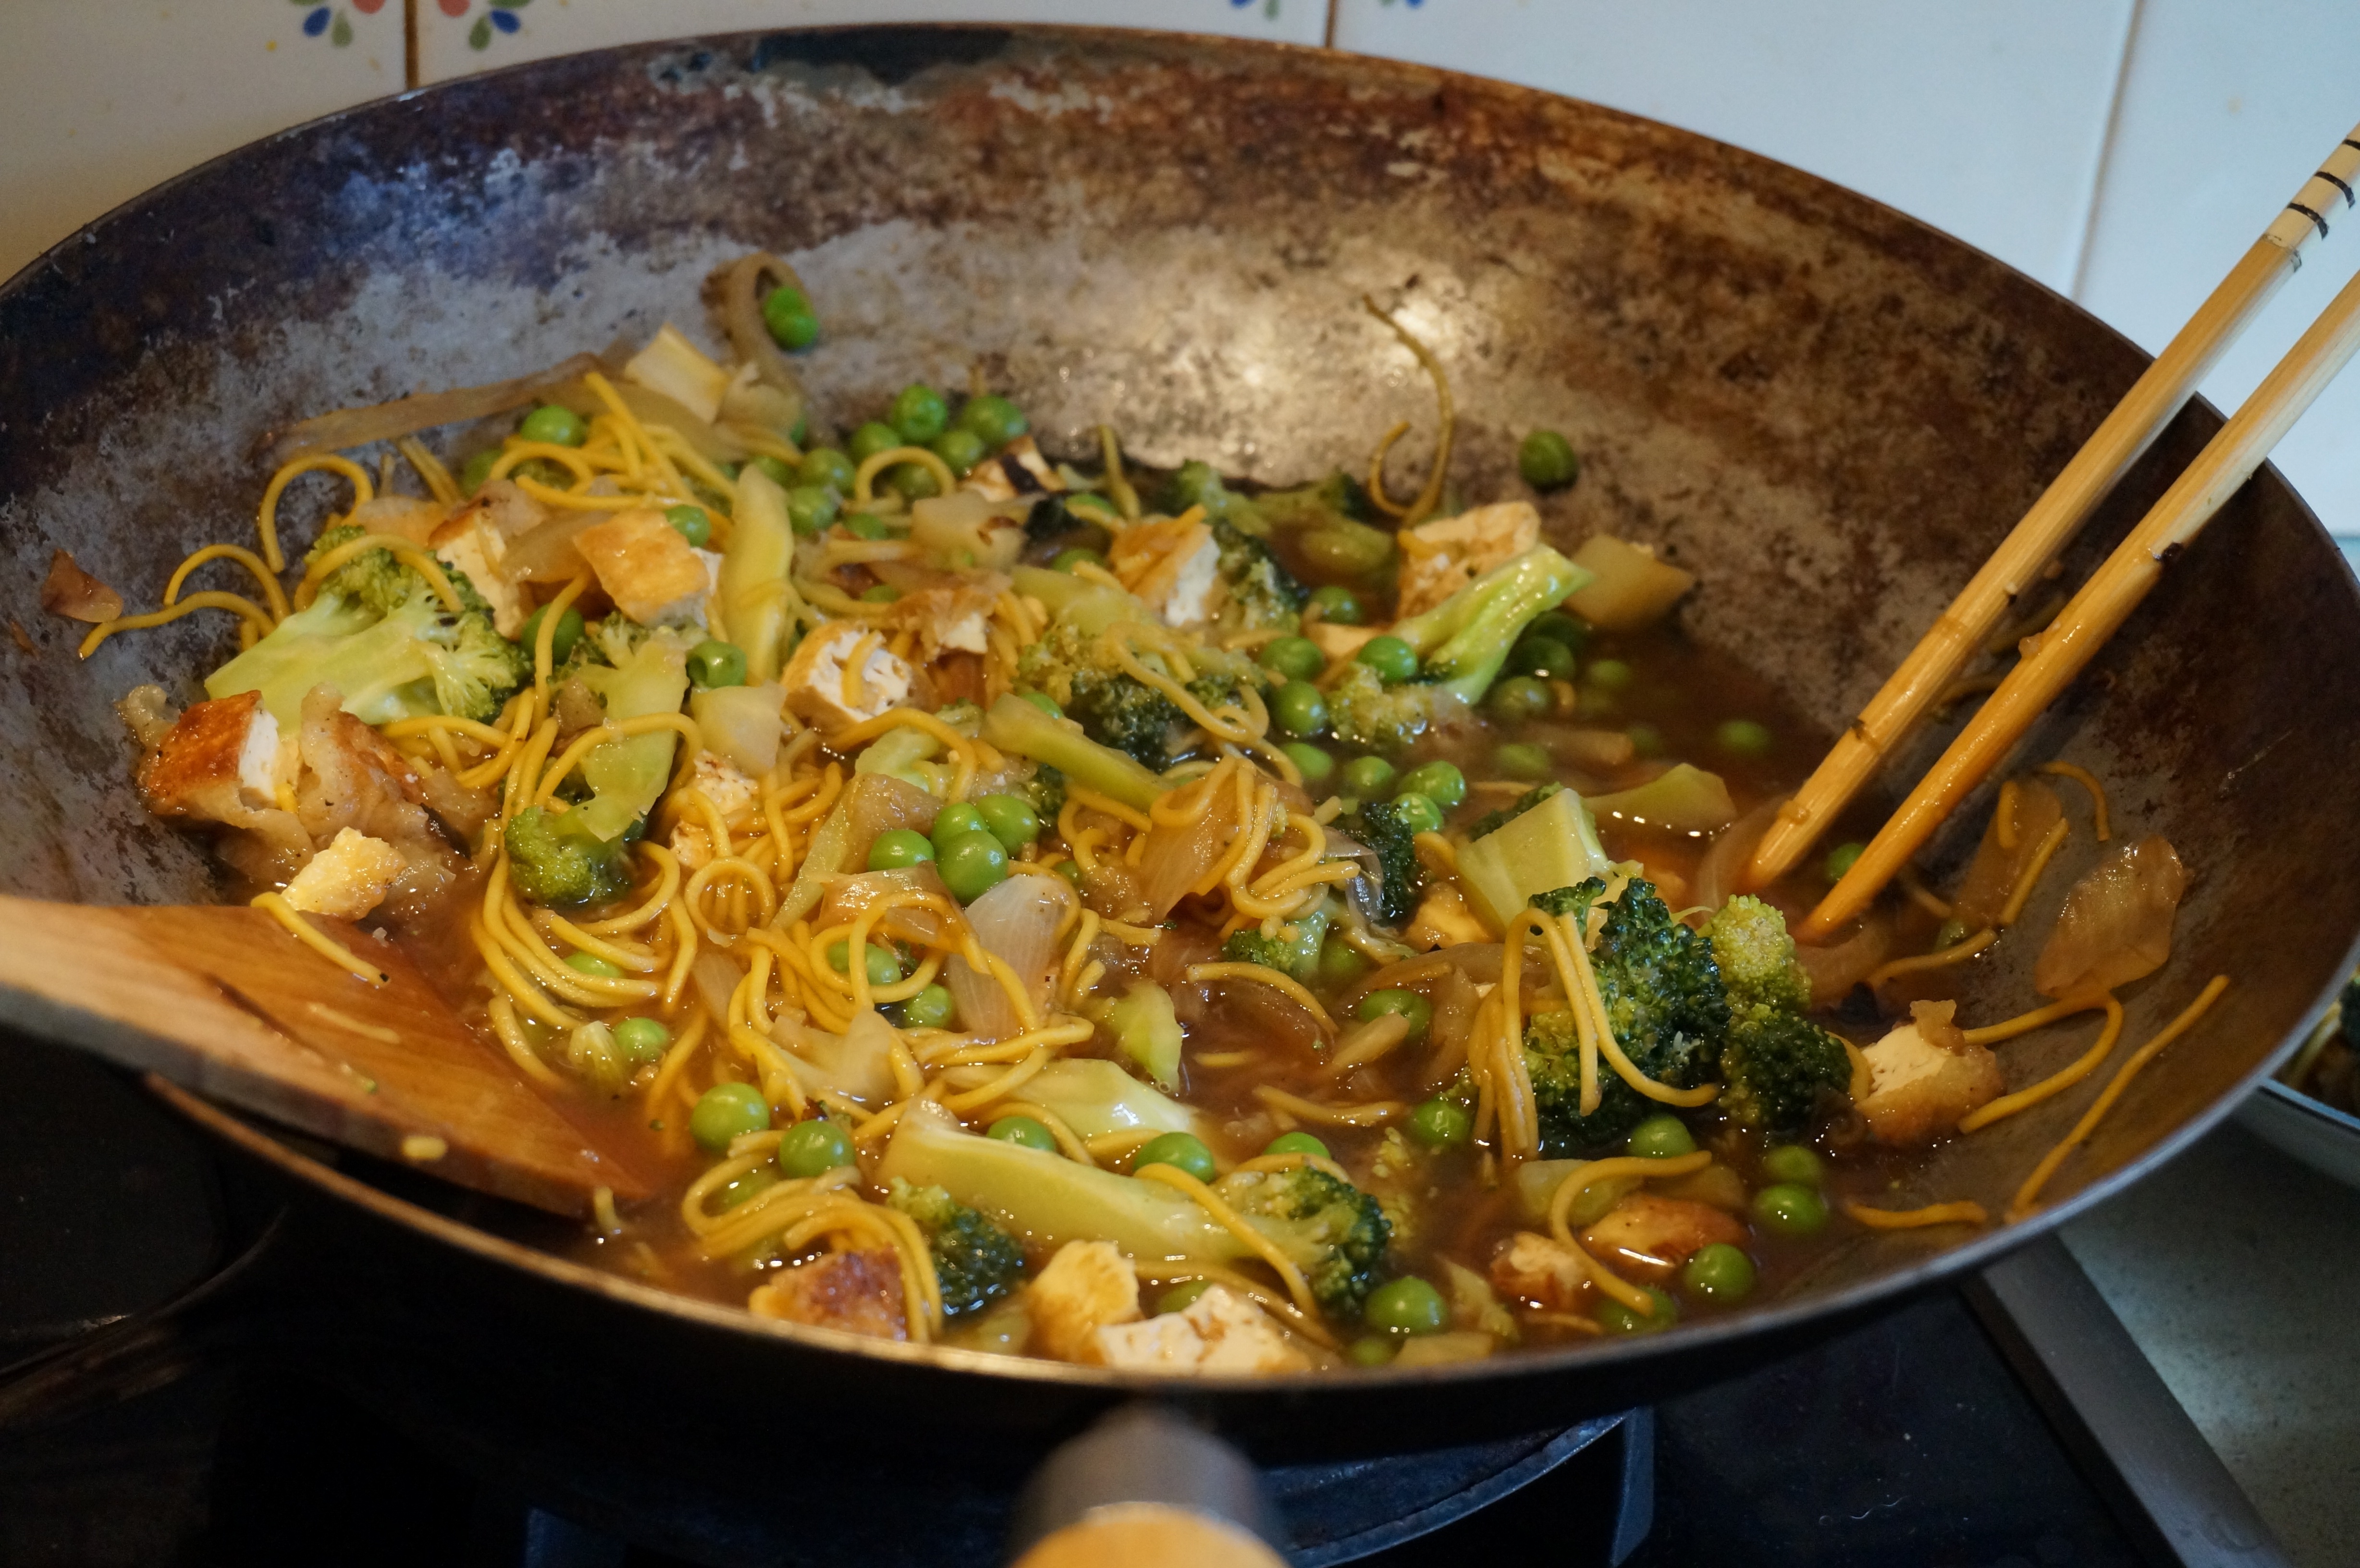
dish, food, chinese, produce, vegetable, cuisine, noodle, stir fry, asian food, wok, vegetables, spaghetti, vegetarian food, curry, thai food, noodle soup